Skörstorp Church

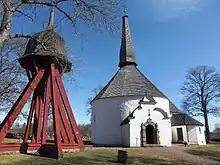
Skörstorp Church, view of the exterior

Skörstorp Church is a medieval round church in Västra Götaland County in Sweden. It belongs to the Diocese of Skara.